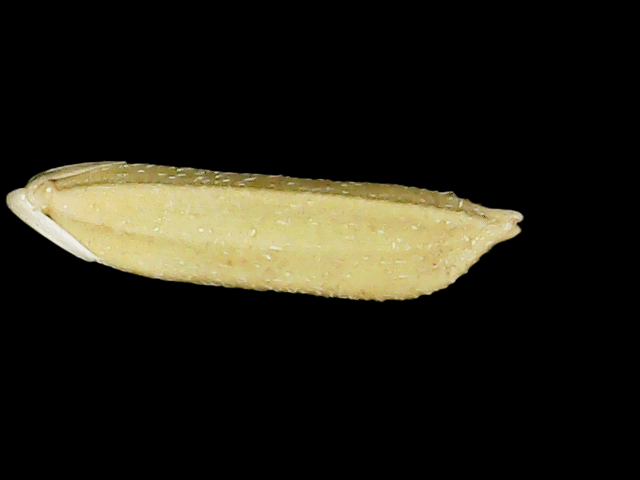
Rice variety: Binadhan20